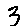
Label: 3